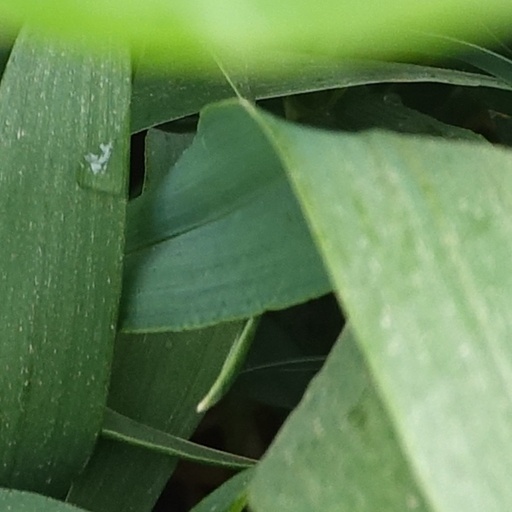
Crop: wheat